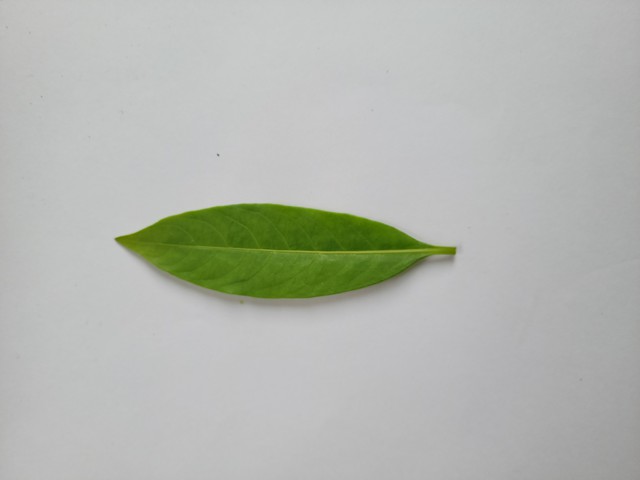
Plant: sarpagandha